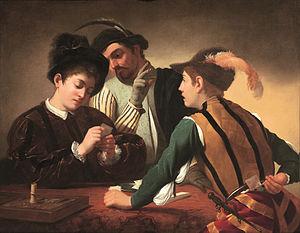
Les Tricheurs est une peinture à l'huile sur toile réalisée par le peintre italien Caravage vers 1595. Un temps considérée disparue jusqu'à sa redécouverte à la fin du XXᵉ siècle dans une collection privée européenne, elle est achetée en 1987 par le musée d'art Kimbell de Fort Worth au Texas où elle est désormais conservée.
Le musée de l'ordre de Saint-Jean est un musée situé à Clerkenwell, à Londres. Il est principalement consacré à l'histoire du Vénérable Ordre de Saint-Jean de ses origines nos jours à travers une collection d'armures, d'équipement de premiers secours et de peintures.